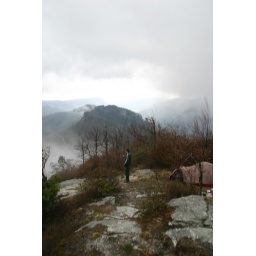
The clouds were just lifting in late morning and my cup o' Joe was most delicious.